Generalized Pareto distribution

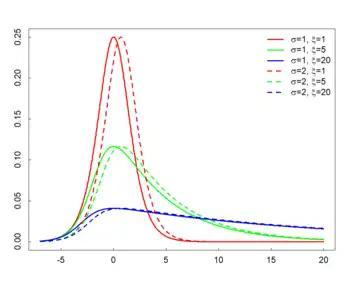
The pdf of the formula_68 (exponentiated generalized Pareto distribution) for different values formula_10 and formula_11.

If formula_71 formula_52formula_53, formula_10, formula_11 formula_56, then formula_77 is distributed according to the exponentiated generalized Pareto distribution, denoted by formula_78 formula_50 formula_80 formula_52formula_10, formula_11 formula_56.